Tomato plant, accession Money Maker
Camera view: horizontal (90 deg, fisheye); turntable rotation: 0 degrees
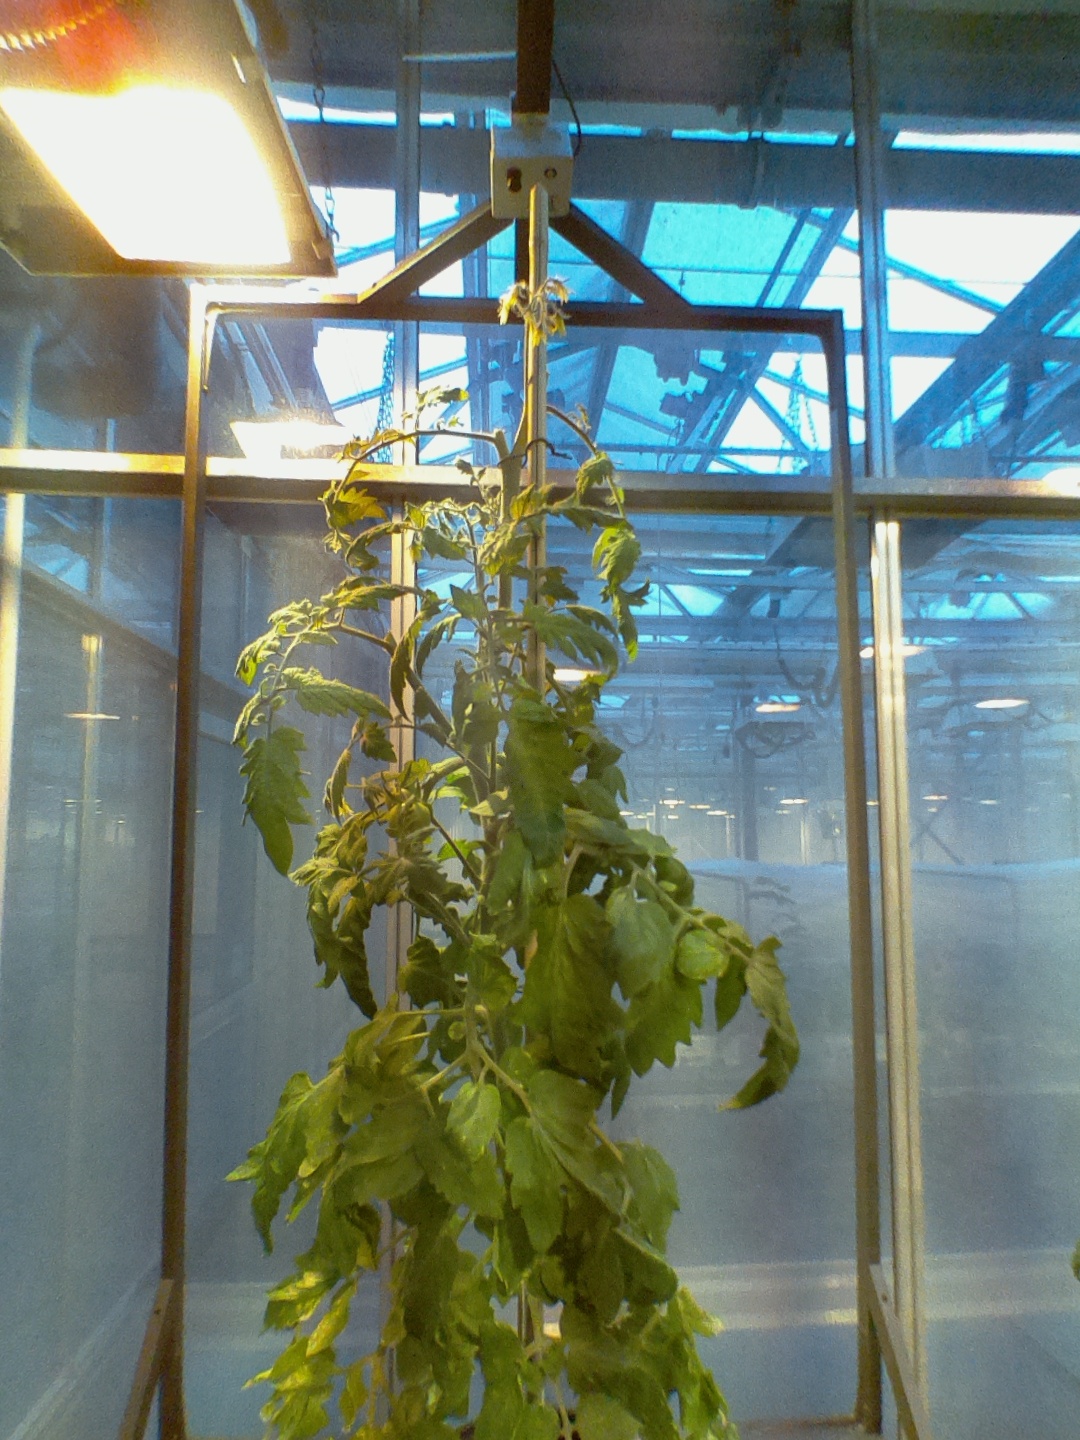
BBCH growth stage 73: 30%-40% of final fruit size